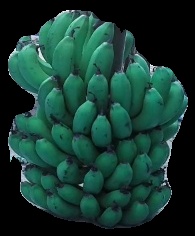
Variety: pachbale
Grade: grade2